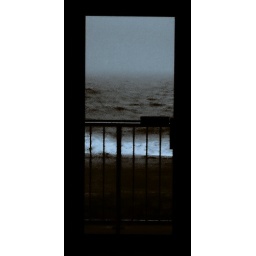
The ocean looking out a side door in the Grand Hotel Cape May, NJ